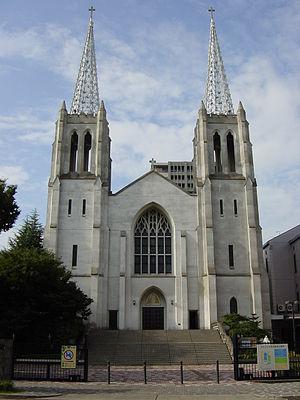
Le diocèse de Nagoya est un siège de l'Église catholique du Japon, suffragant de l'archidiocèse d'Osaka. En 2013, il comptait 26 666 baptisés pour 12 379 569 habitants. Il est tenu par Mᵍʳ Michael Gorō Matsuura.